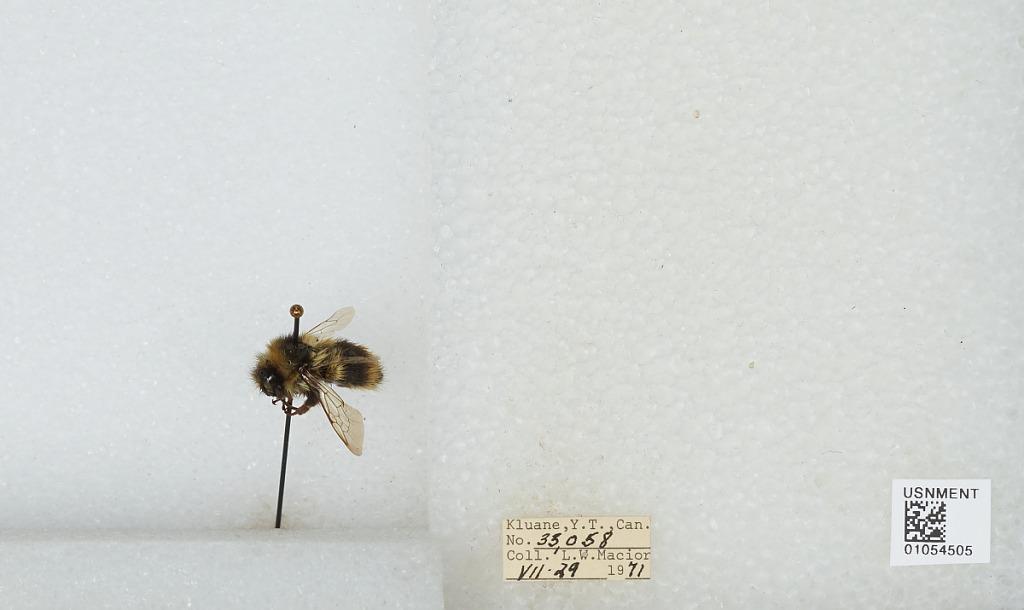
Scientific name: Bombus bifarius nearcticus
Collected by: L. Macior
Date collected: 1971-7-29
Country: Canada
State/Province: Yukon Territory
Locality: Kluane
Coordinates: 60.75, -139.5